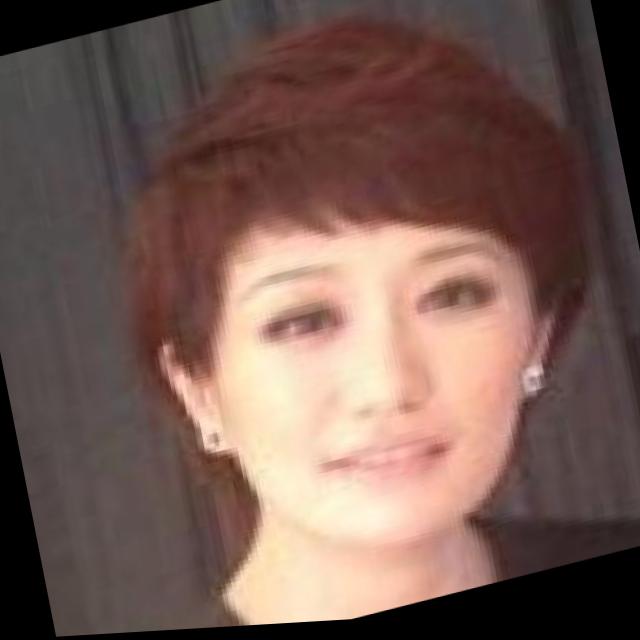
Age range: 45-64